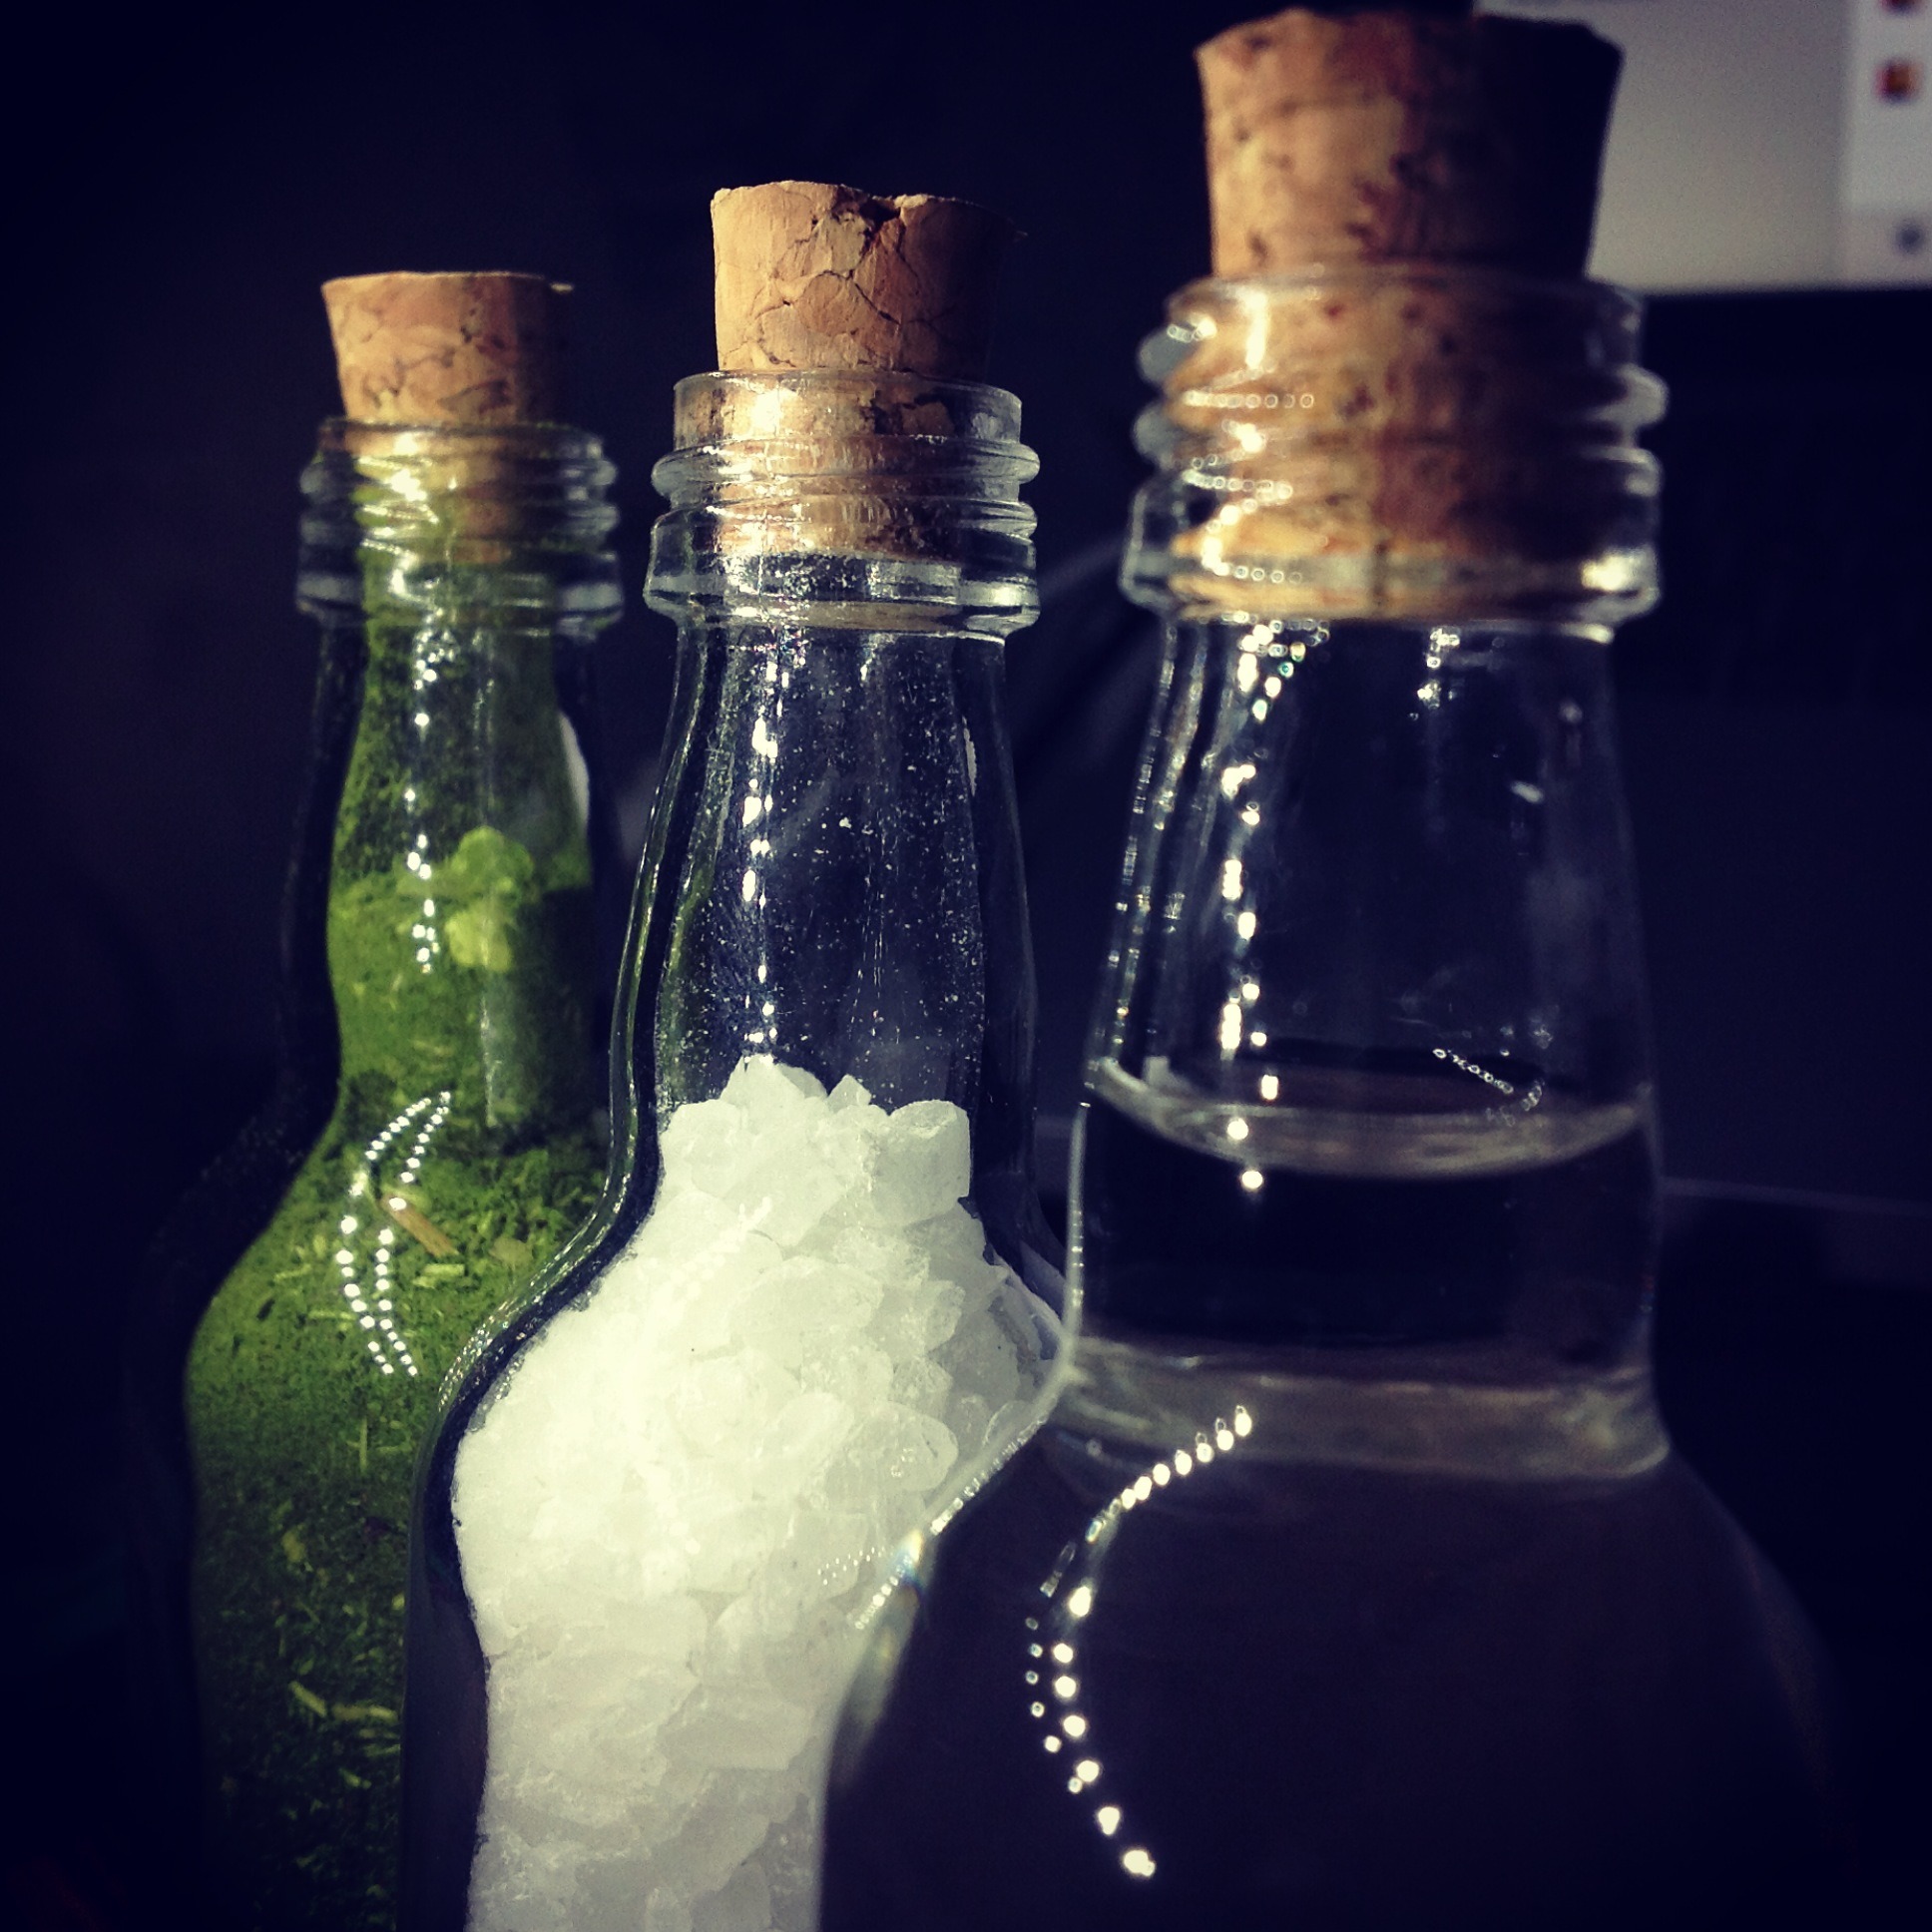
water, glass, herb, salt, bottle, tableware, alcohol, wine bottle, glass bottle, product, liqueur, therapy, aromatherapy, treatment, essential, plastic bottle, distilled beverage, drinkware